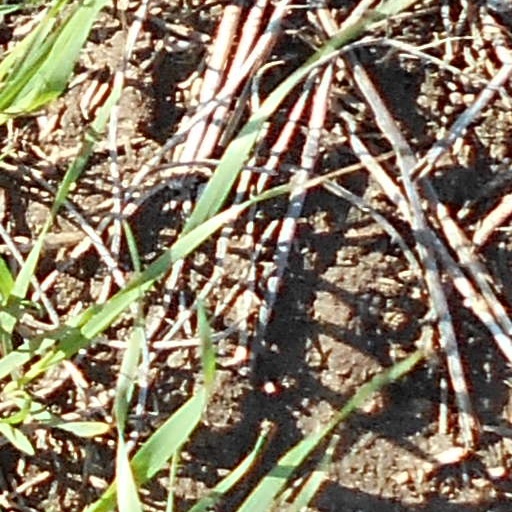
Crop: wheat